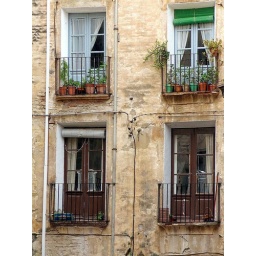
Very old houses and their charming balconies with lots of plants in containers. So typical Spanish.